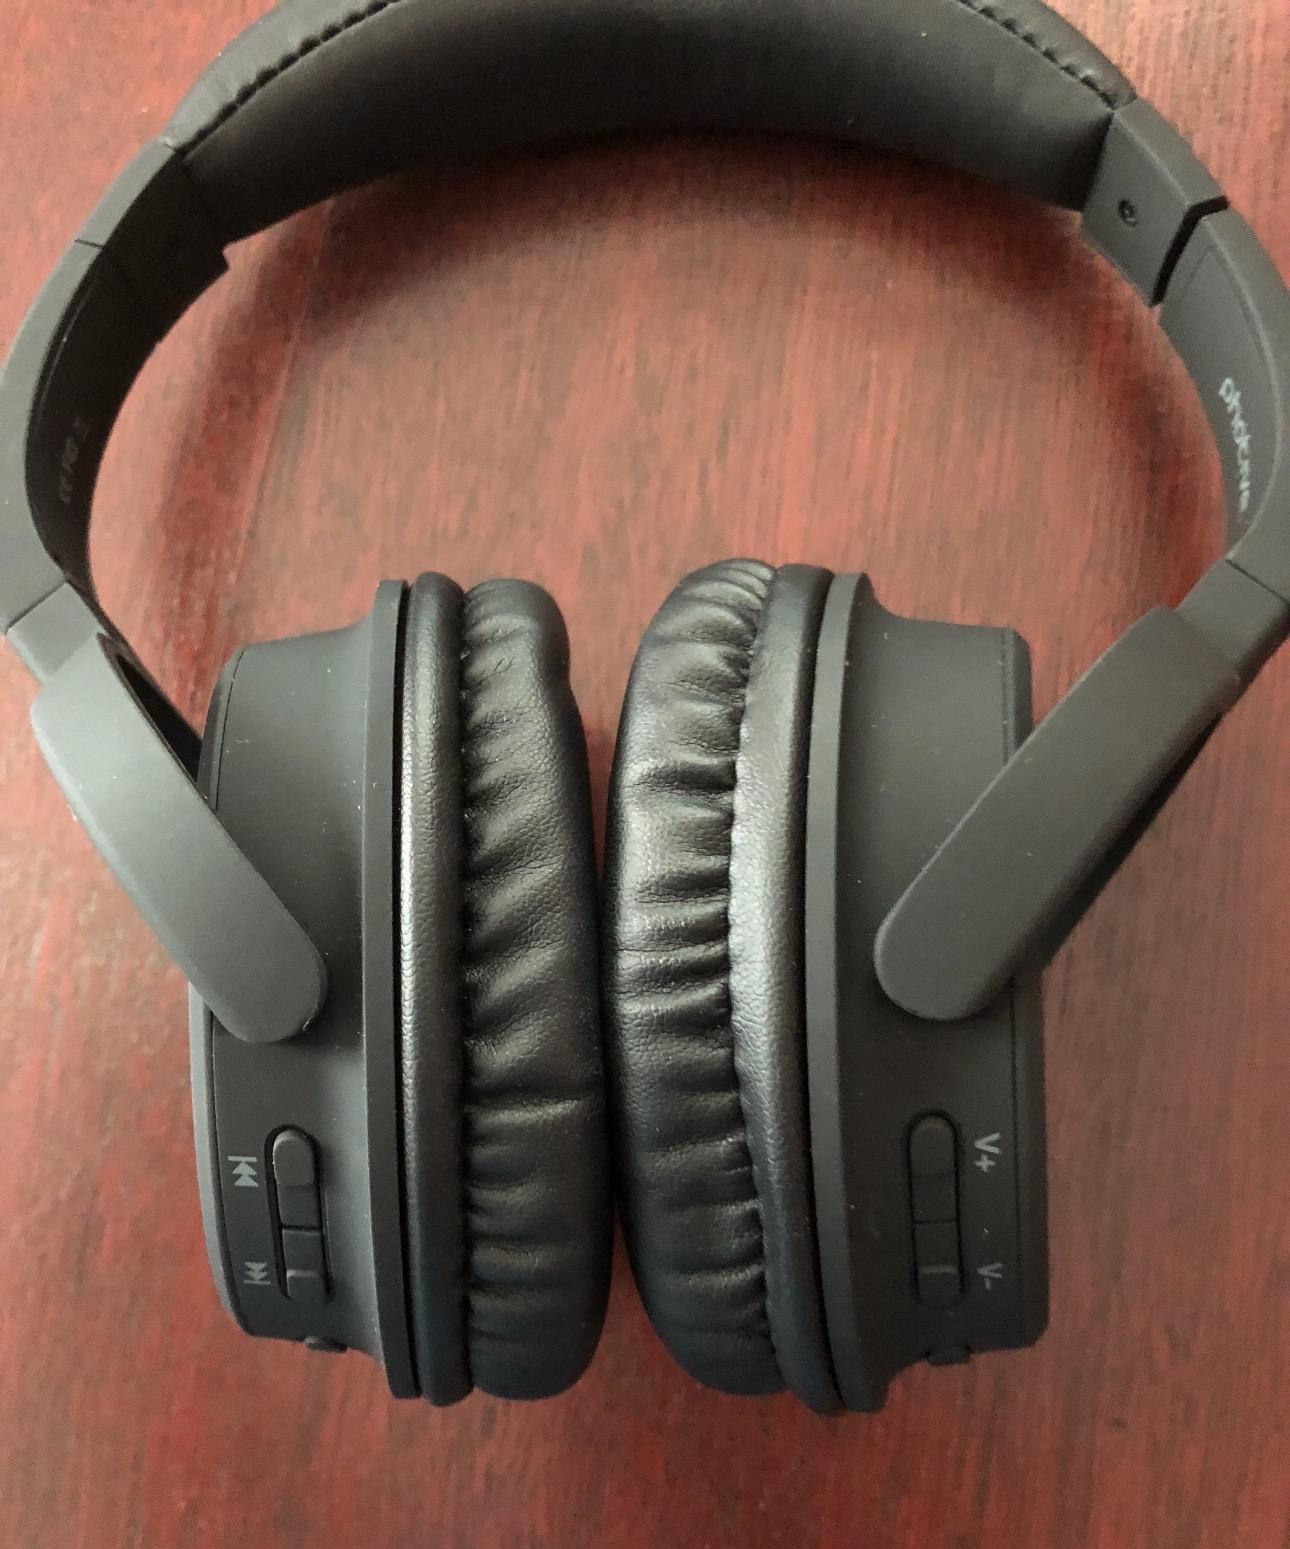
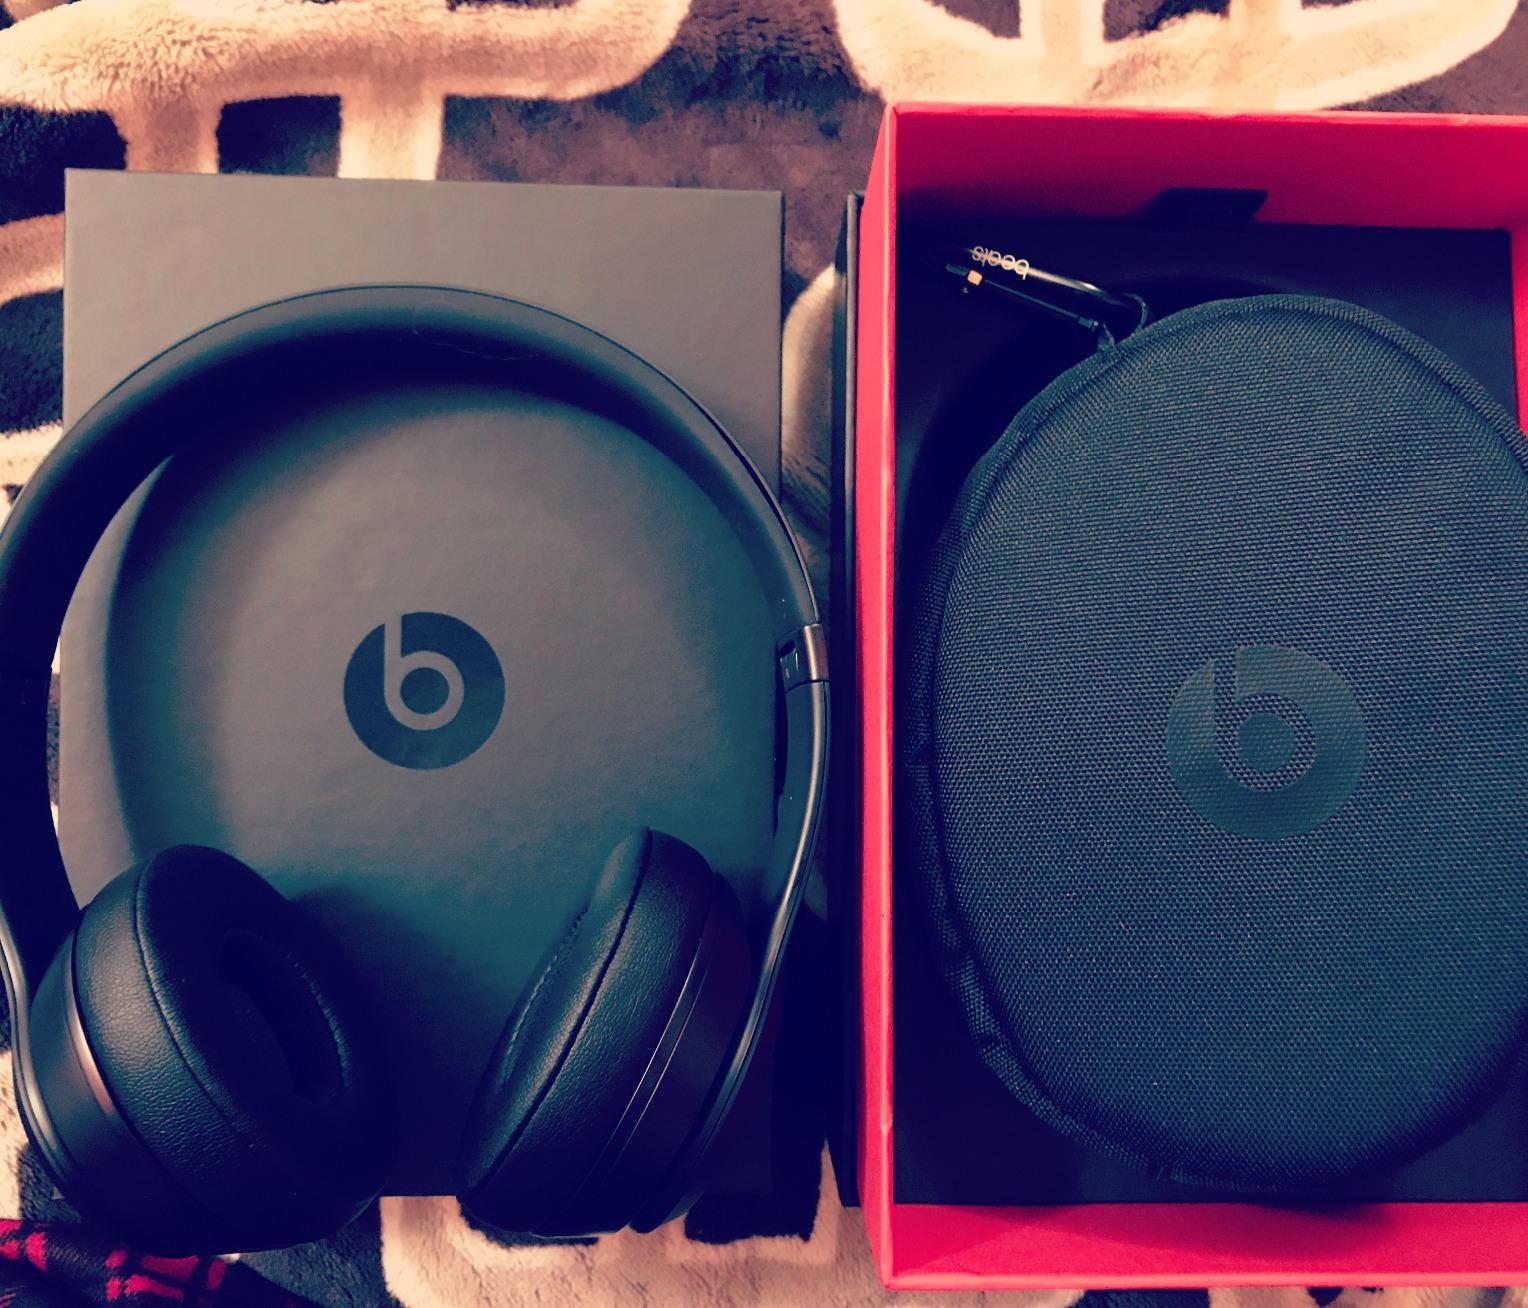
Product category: headphones
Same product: no